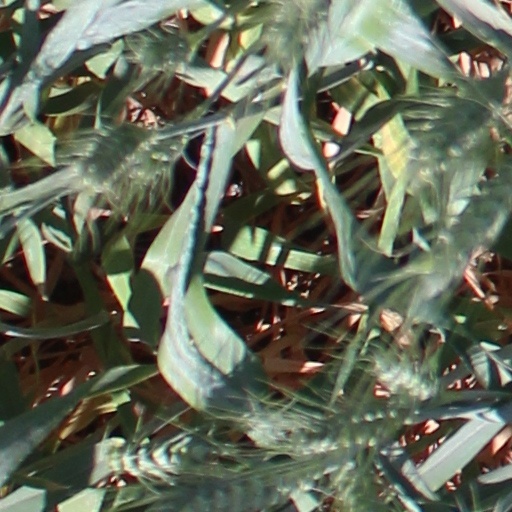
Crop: wheat